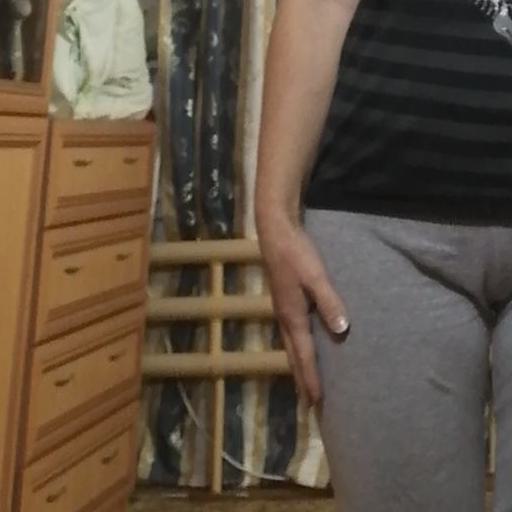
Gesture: no_gesture